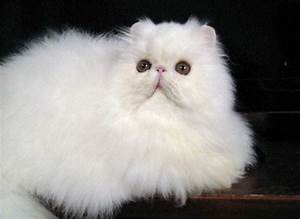
Label: gatto